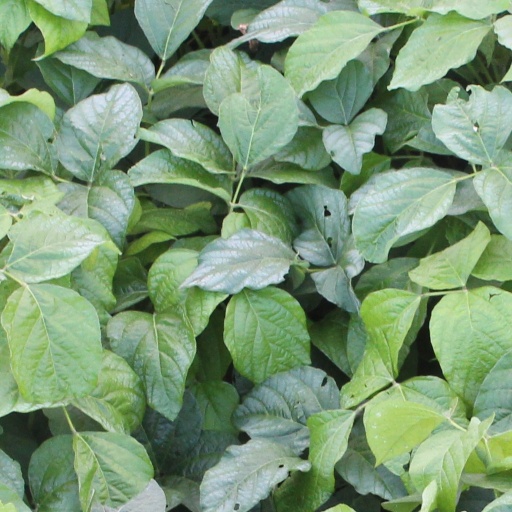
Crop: soybean